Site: brandenburg
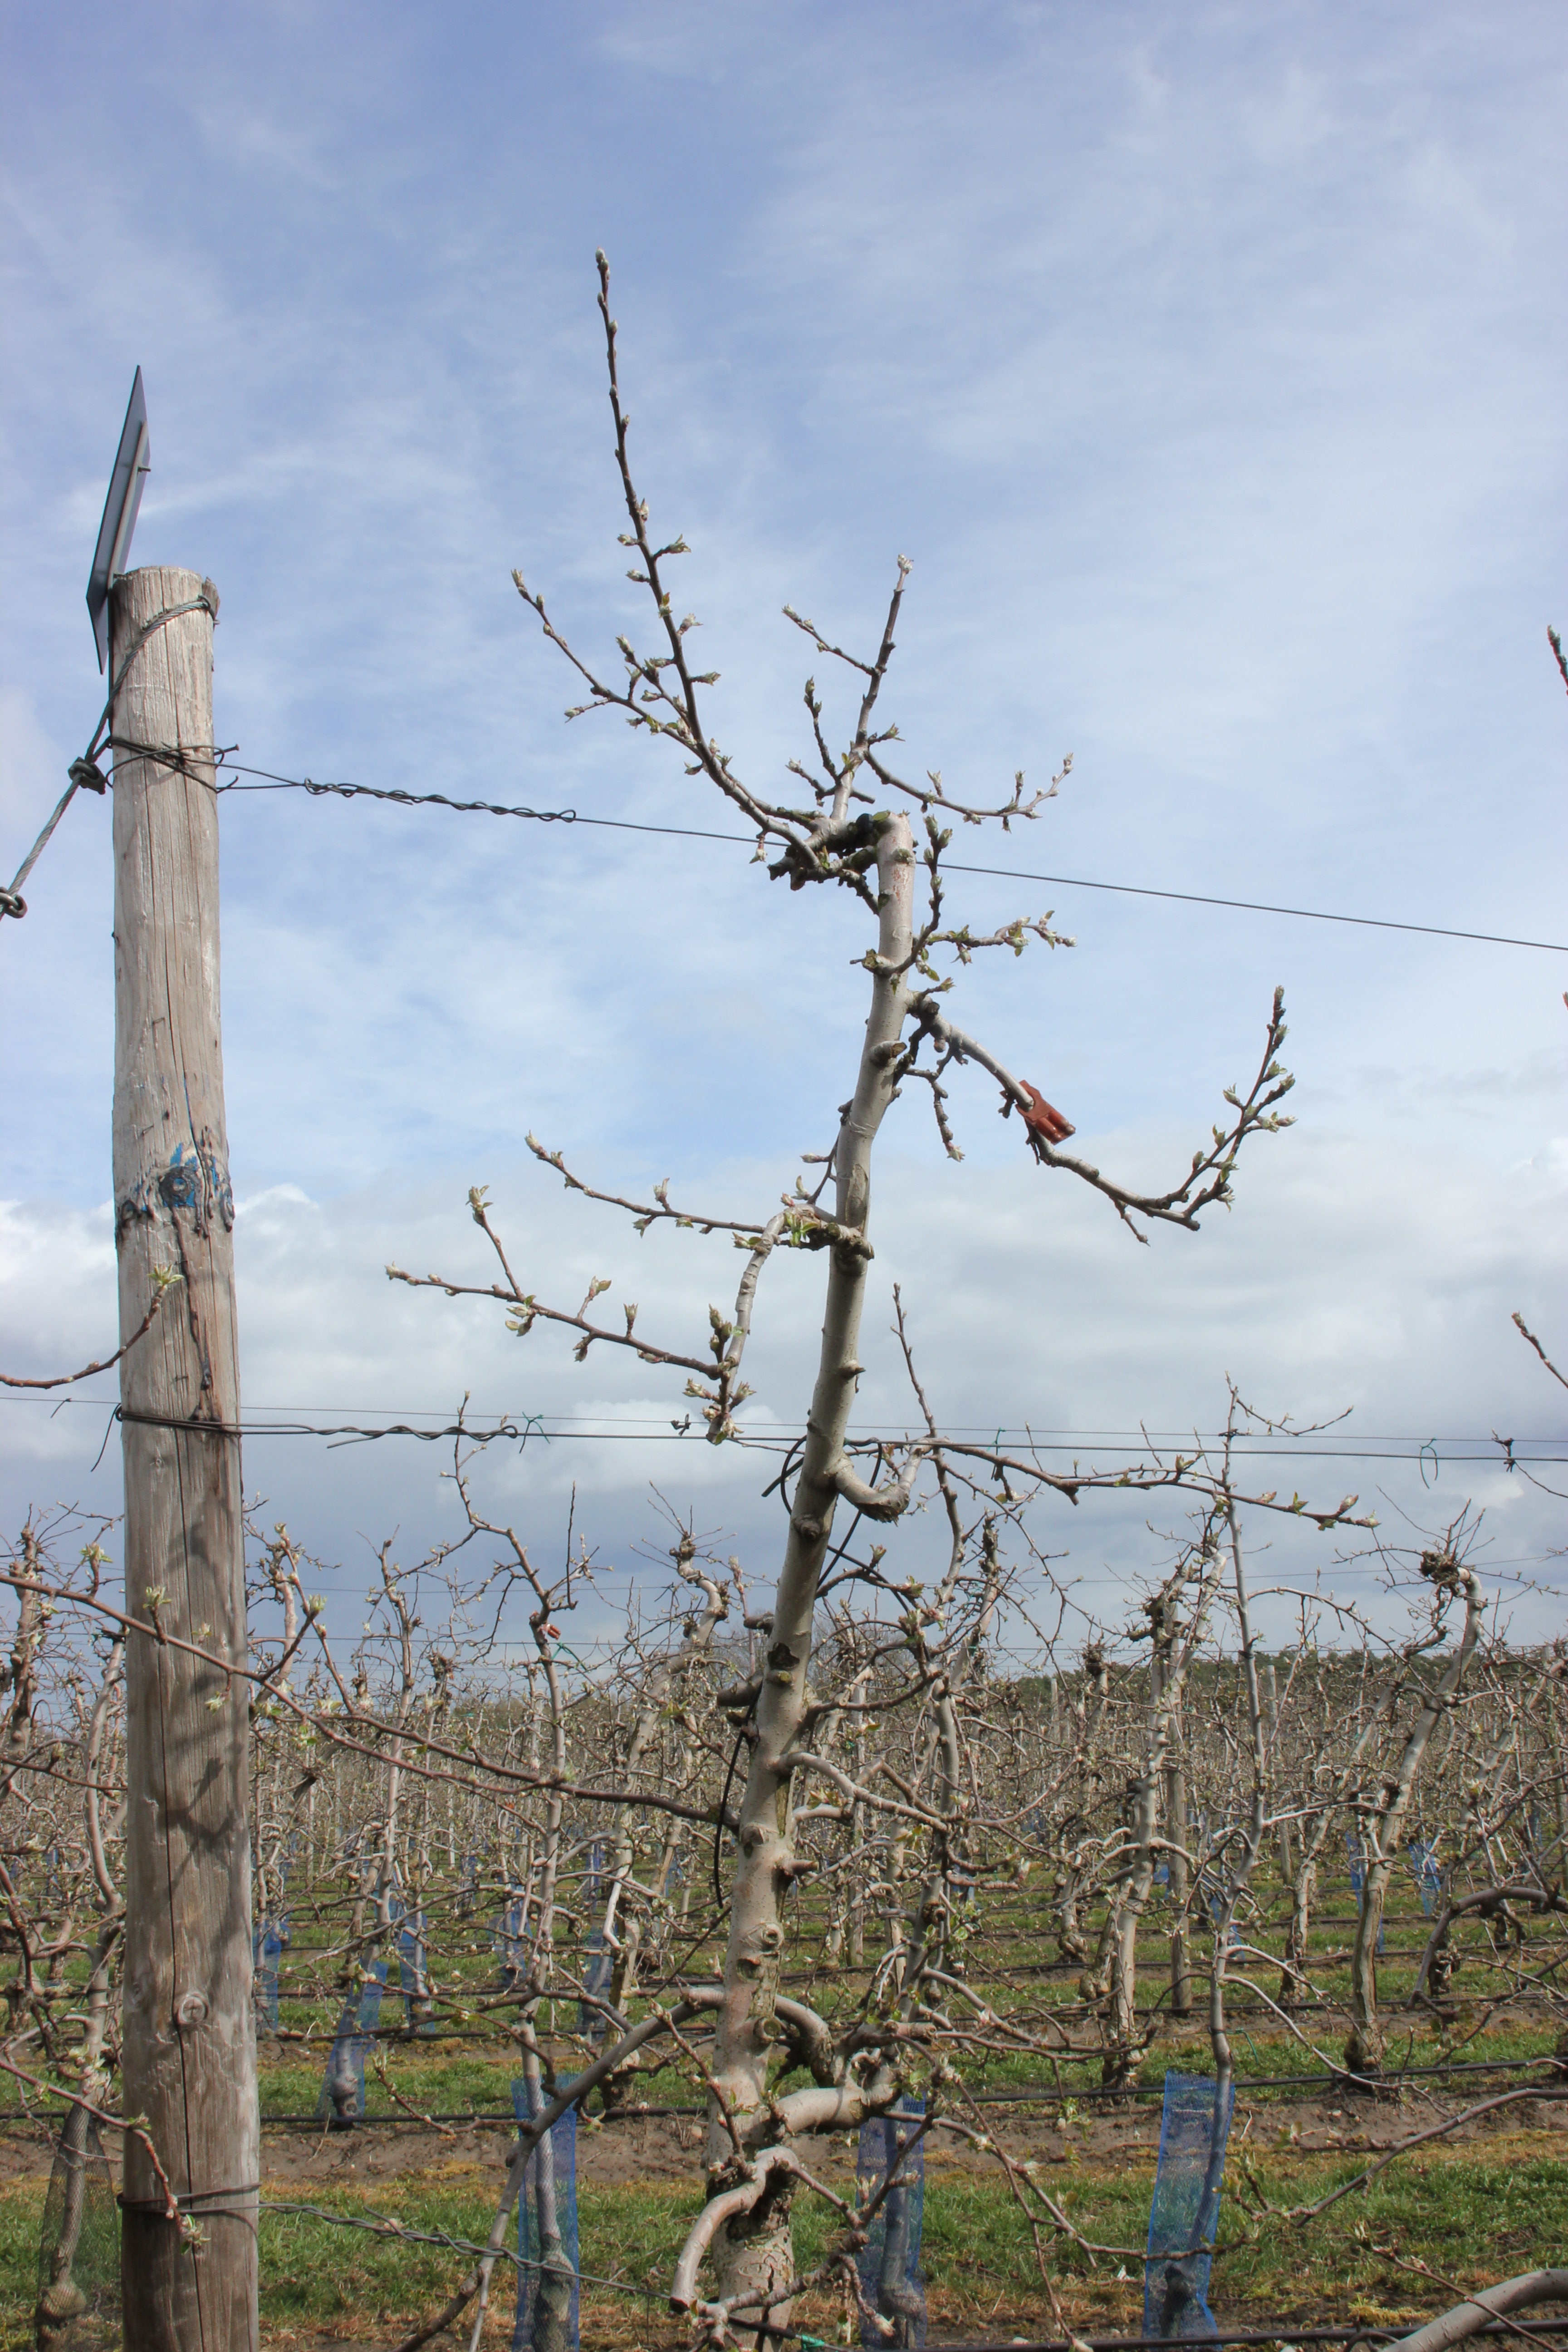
Growth stage (BBCH 55): Inflorescence emergence